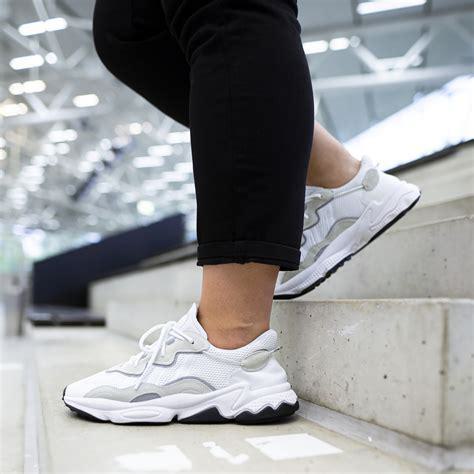
Brand: Adidas
Model: Ozweego